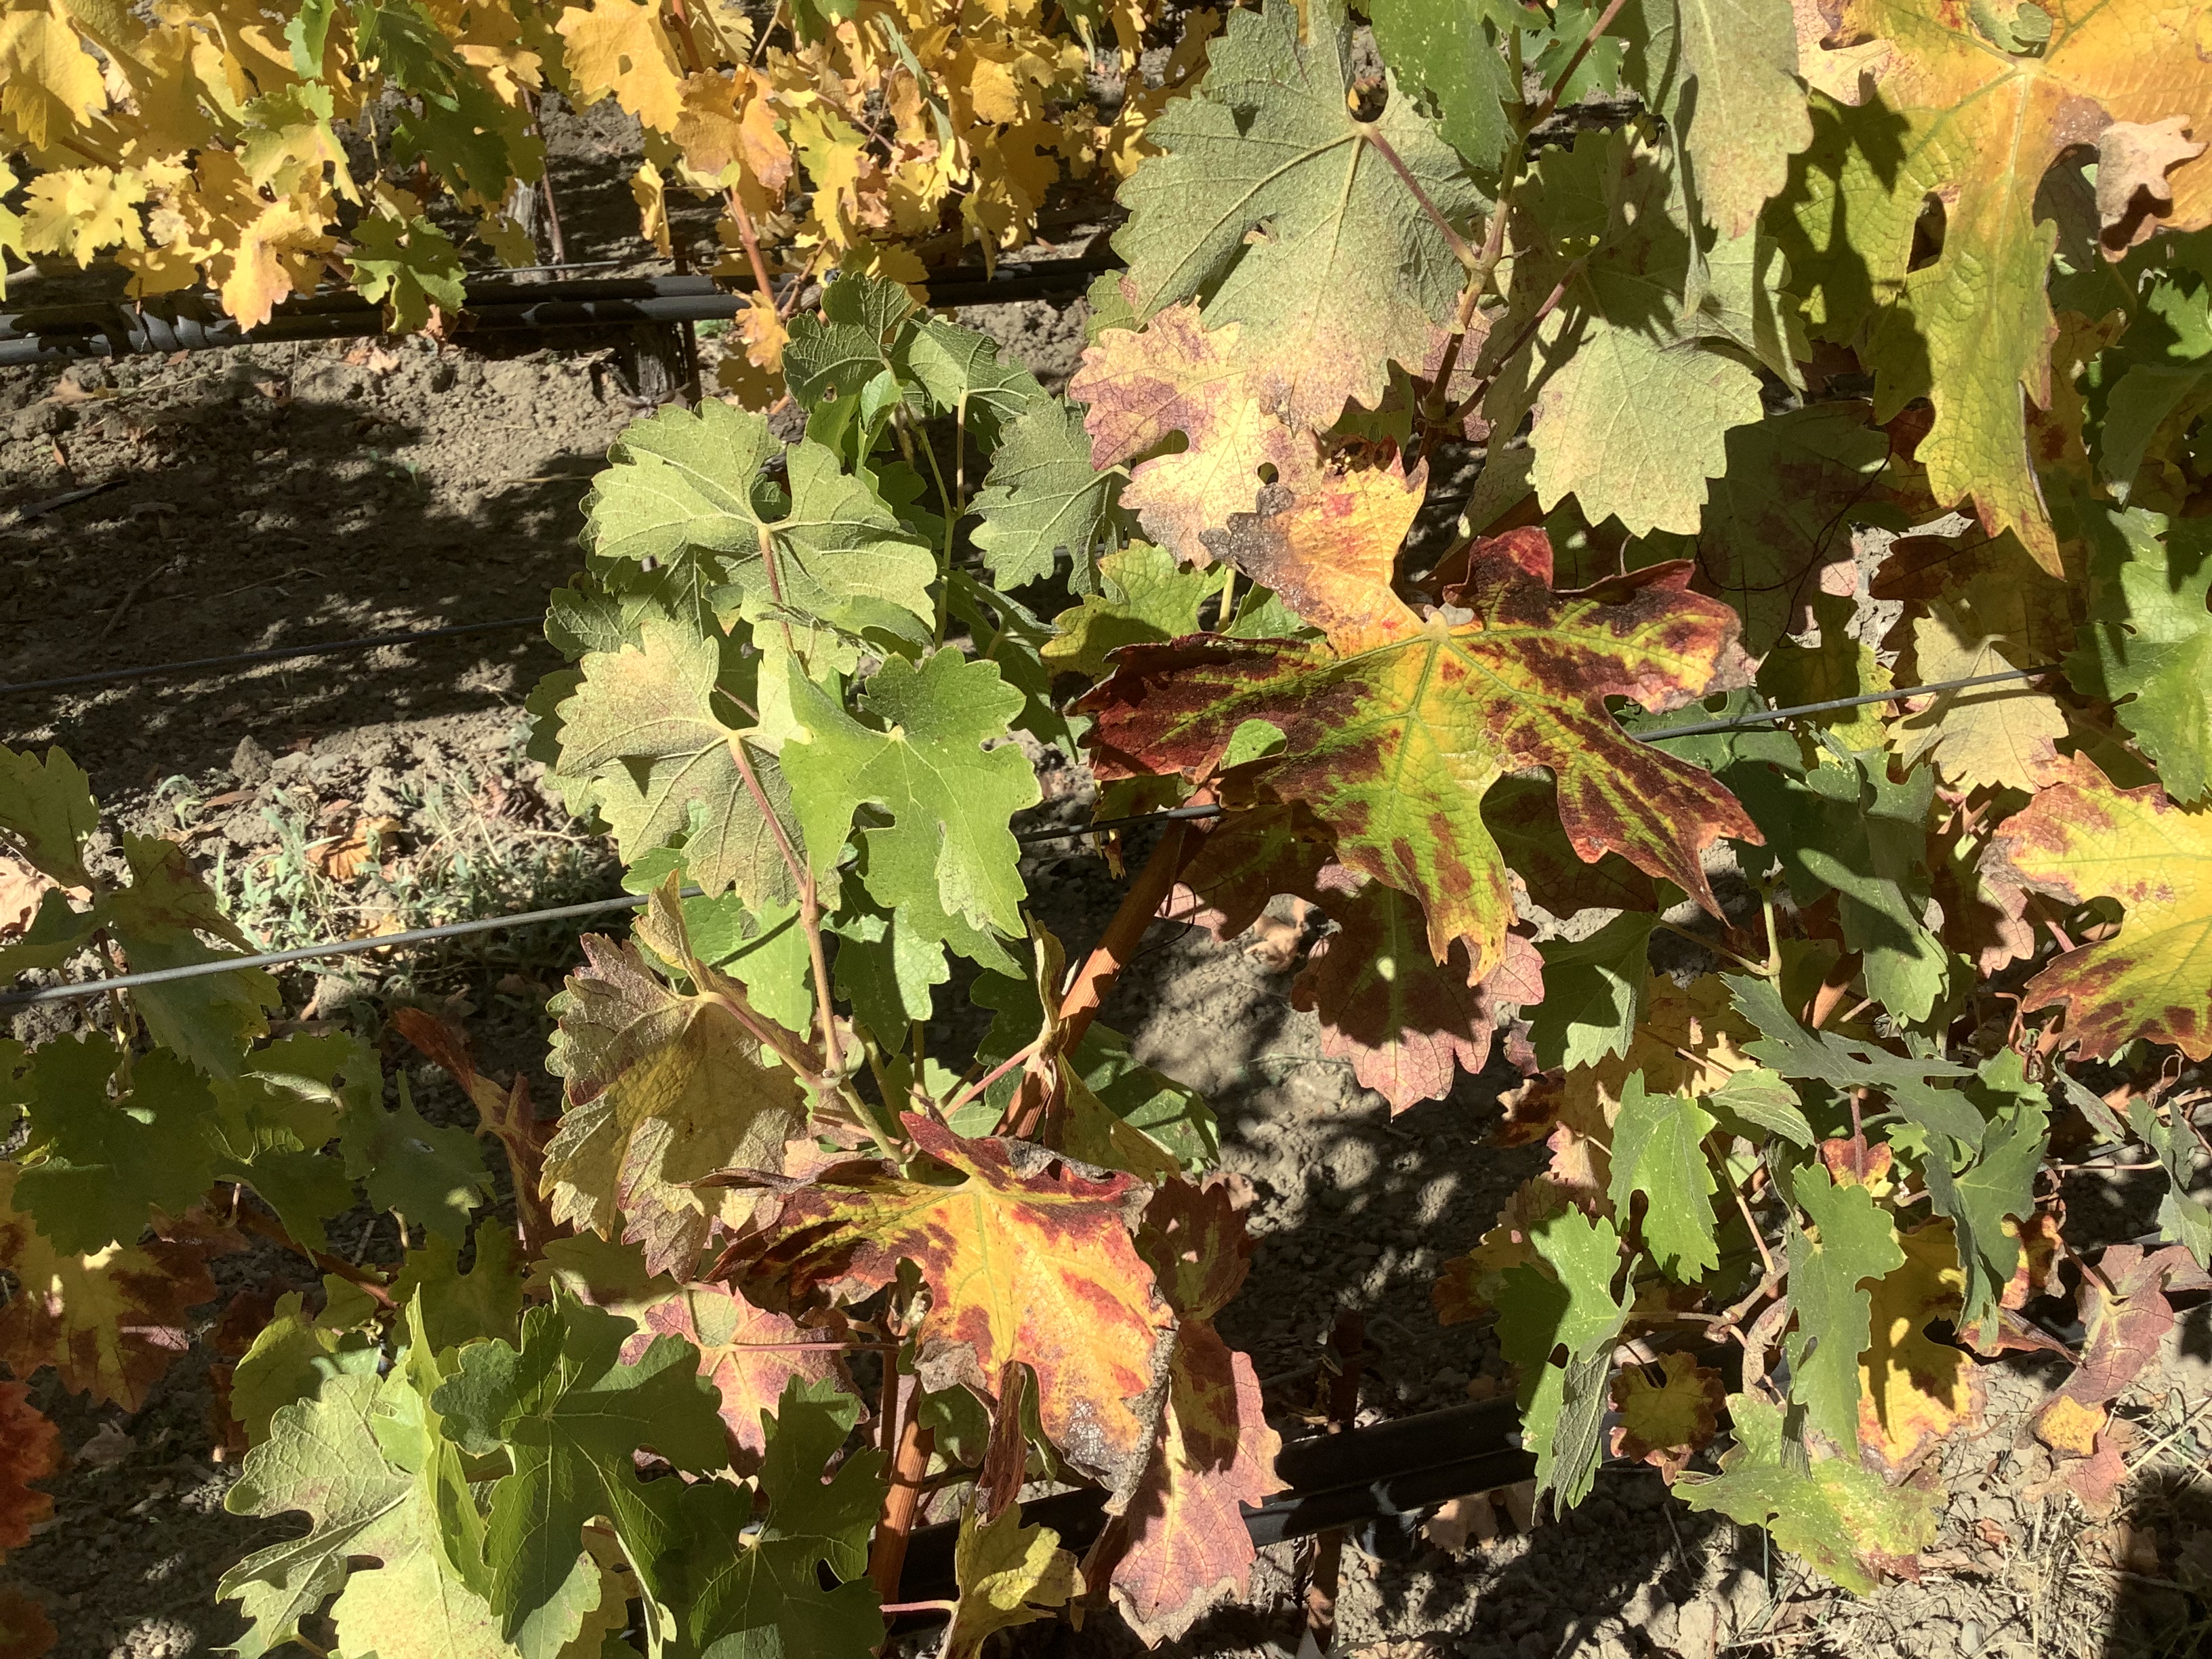
Label: Red Blotch